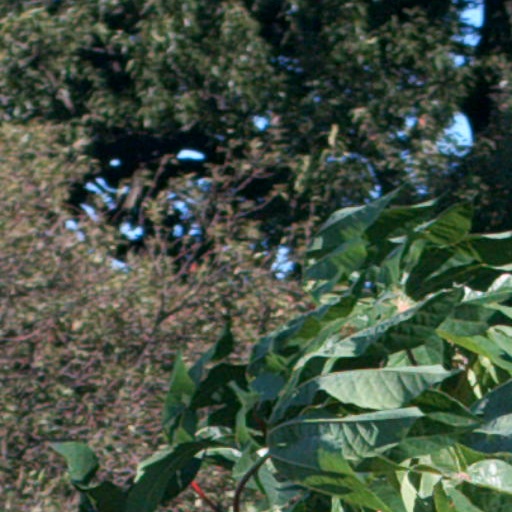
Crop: cassava